Shute Banerjee

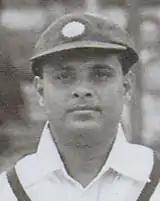

Sarobindu Nath "Shute" Banerjee (3 October 1911 – 14 October 1980) was a cricketer who represented India in one official and five unofficial Test matches. He was right-arm medium pace bowler and a lower order batsman.